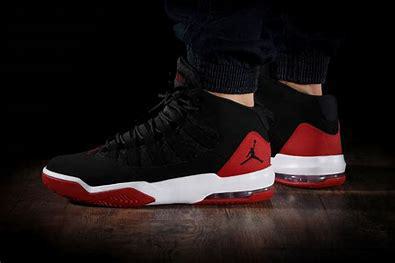
Brand: Jordan
Model: Max Aura 4